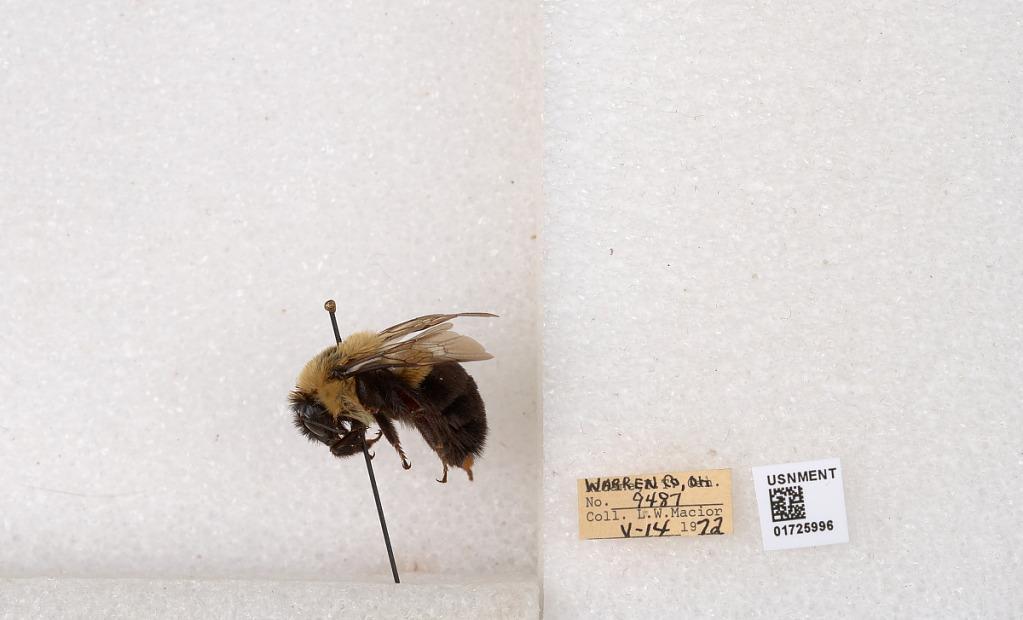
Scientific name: Bombus impatiens Cresson
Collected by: L. Macior
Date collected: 1972-5-14
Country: United States
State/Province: Ohio
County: Warren
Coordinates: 39.4276, -84.1668